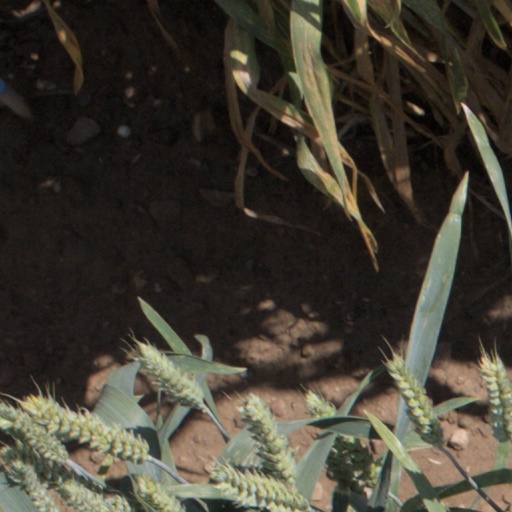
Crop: wheat